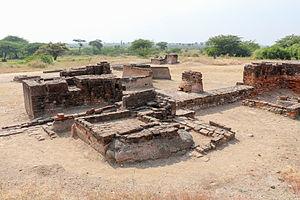
Ancienne salle de bain-toilette sur le site de Lothal, Inde
Le mot toilettes désigne le local appelé aussi cabinets ou « petit coin » consacré à la discrétion et l'intimité du moment de soulagement volontaire des déjections corporelles : urine et défécation principalement. Elles constituent une évolution par rapport aux moyens antérieurs voués au même usage, à savoir :
La civilisation de la vallée de l'Indus, ou civilisation harappéenne, du nom de la ville antique de Harappa, est une civilisation de l'Âge du bronze, dont le territoire s'étendait autour de la vallée du fleuve Indus, dans l'ouest du sous-continent indien. Ses traits caractéristiques se développent durant une période dite « mature », qui va d'environ 2600 av. J.-C. à 1900 av. J.-C., mais plus largement les phases associées à cette civilisation vont au moins de la fin du IVᵉ millénaire av. J.‑C. au début du IIᵉ millénaire av. J.‑C.
Cet article recense les sites inscrits au patrimoine mondial en Inde.